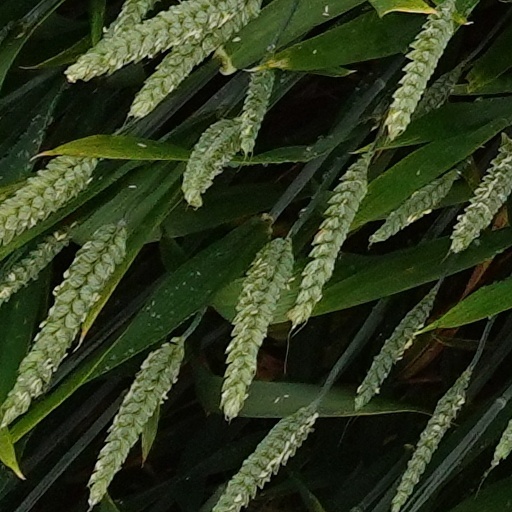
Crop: wheat